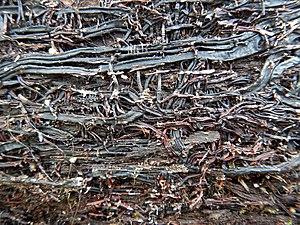
Rhizomorphes (épais filaments fongiques, évoquant des lacets indurés et foncés à l’extérieur, couleur beige à l’intérieur) d’Armillaria mellea. Ces «
Armillaria est un genre de champignons basidiomycètes lignicoles de la famille des Physalacriaceae, autrefois rattaché aux Tricholomataceae.
Le rhizomorphe est un agrégat d'hyphes mycéliennes parallèlement orientées, plus ou moins ramifiées, organisées en canaux. Cet organe d'exploration à grande distance s'étend de manière subcorticale ou souterraine à la recherche de bois mort. Il s'agit d'un « faux tissu ». Ce faux-tissu est une structure de résistance et de propagation souterraines de certains champignons. Les cordons matures sont entourés d’hyphes gainants plus étroits. Les rhizomorphes évoquent pour leur forme et apparence, certaines racines des plantes, et ils ont des fonctions en partie similaires ; d'où leur dénomination de rhizomorphes. Les agrégats d'hyphes très ramifiés sont appelés cordons mycéliens, organes qui forment des tapis plus lâches, plus diffus ou en éventail et qui sont moins complexes. Les champignons capables de produire de telles structures peuvent se développer dans des conditions difficiles et rivaliser avec d'autres espèces, concurrentes. Ils transportent de l'eau et des nutriments sur de longues distances, par exemple vers un système fructifiant en développement. Ils peuvent permettre aux champignons lignivores de se développer dans le sol à partir d'une base alimentaire distante.